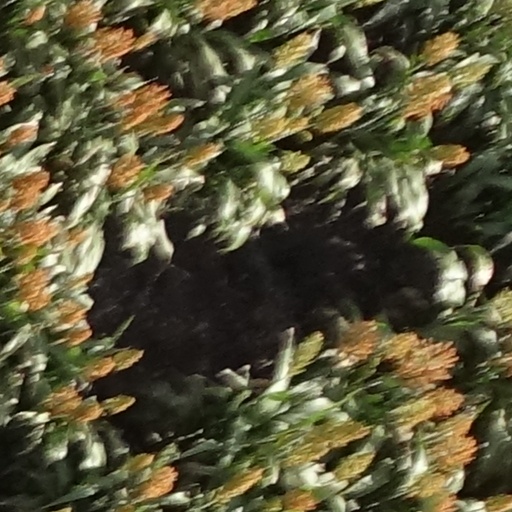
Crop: sorghum